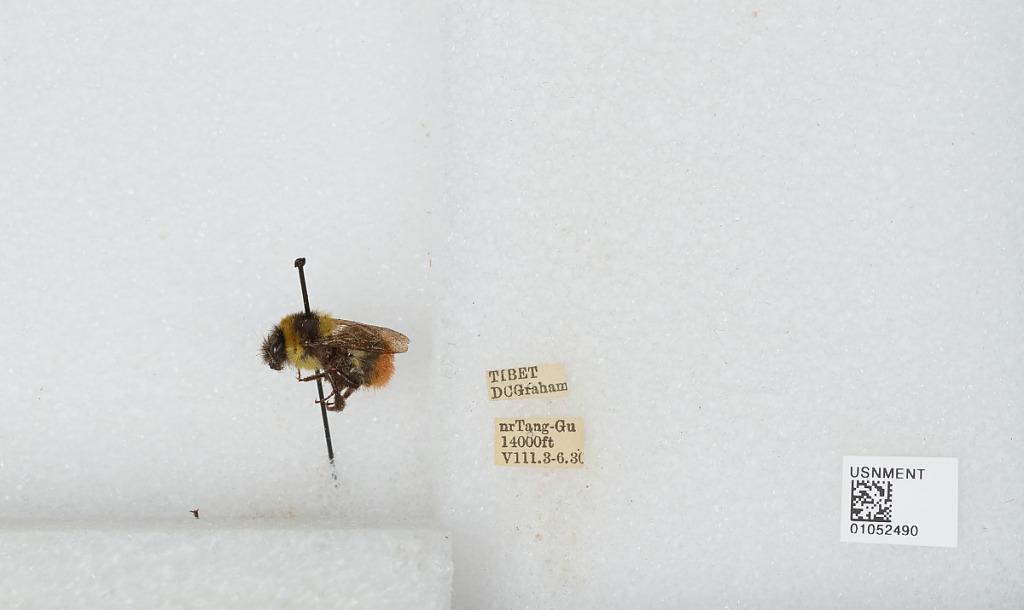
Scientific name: Bombus sp.
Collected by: D. Graham
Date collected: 1930-8-3
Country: China
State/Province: Tibet Autonomous Region
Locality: near Tang-Gu